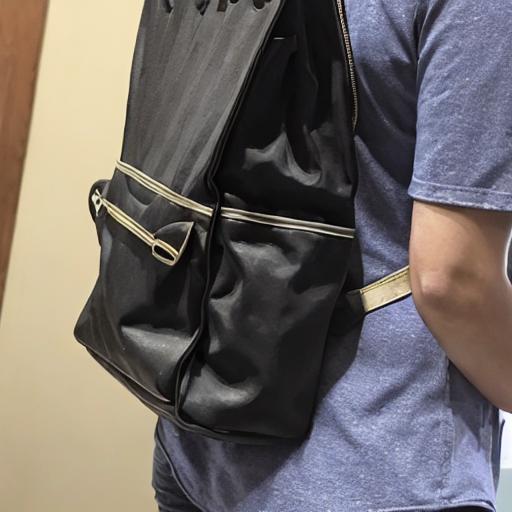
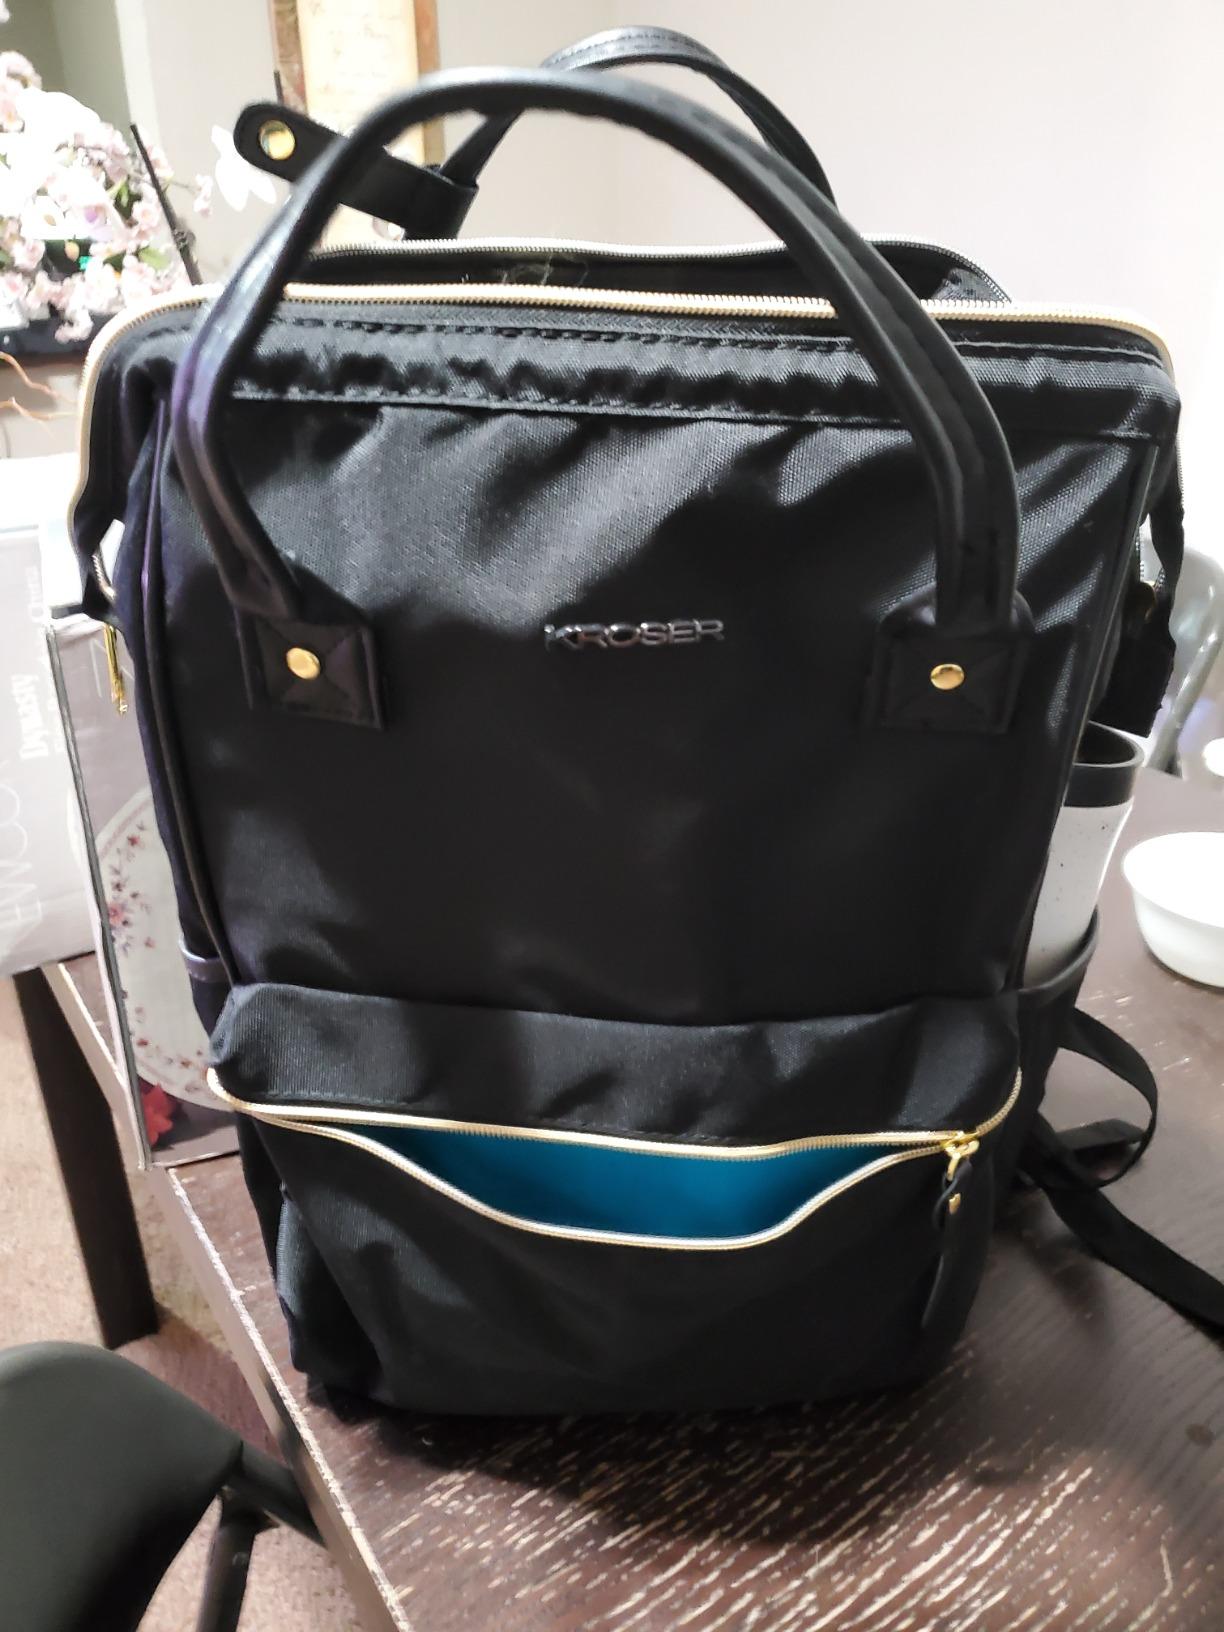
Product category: bag
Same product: no